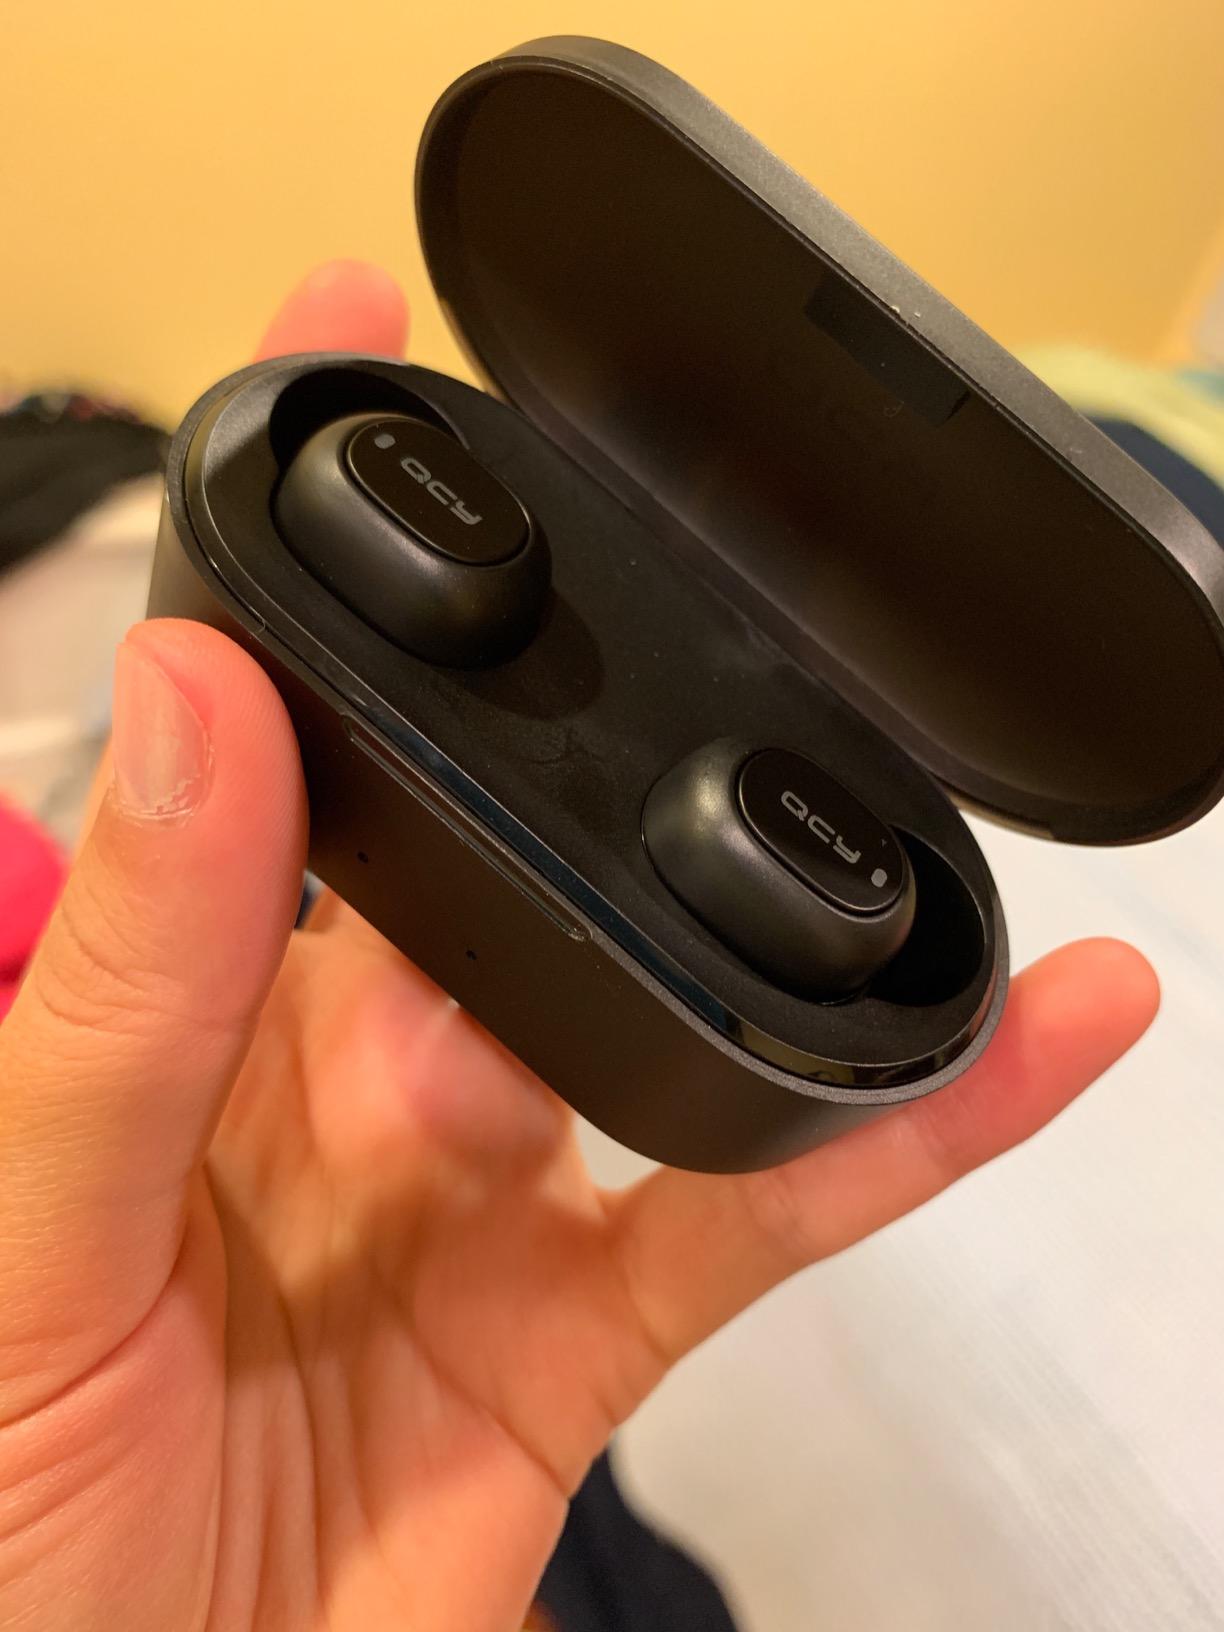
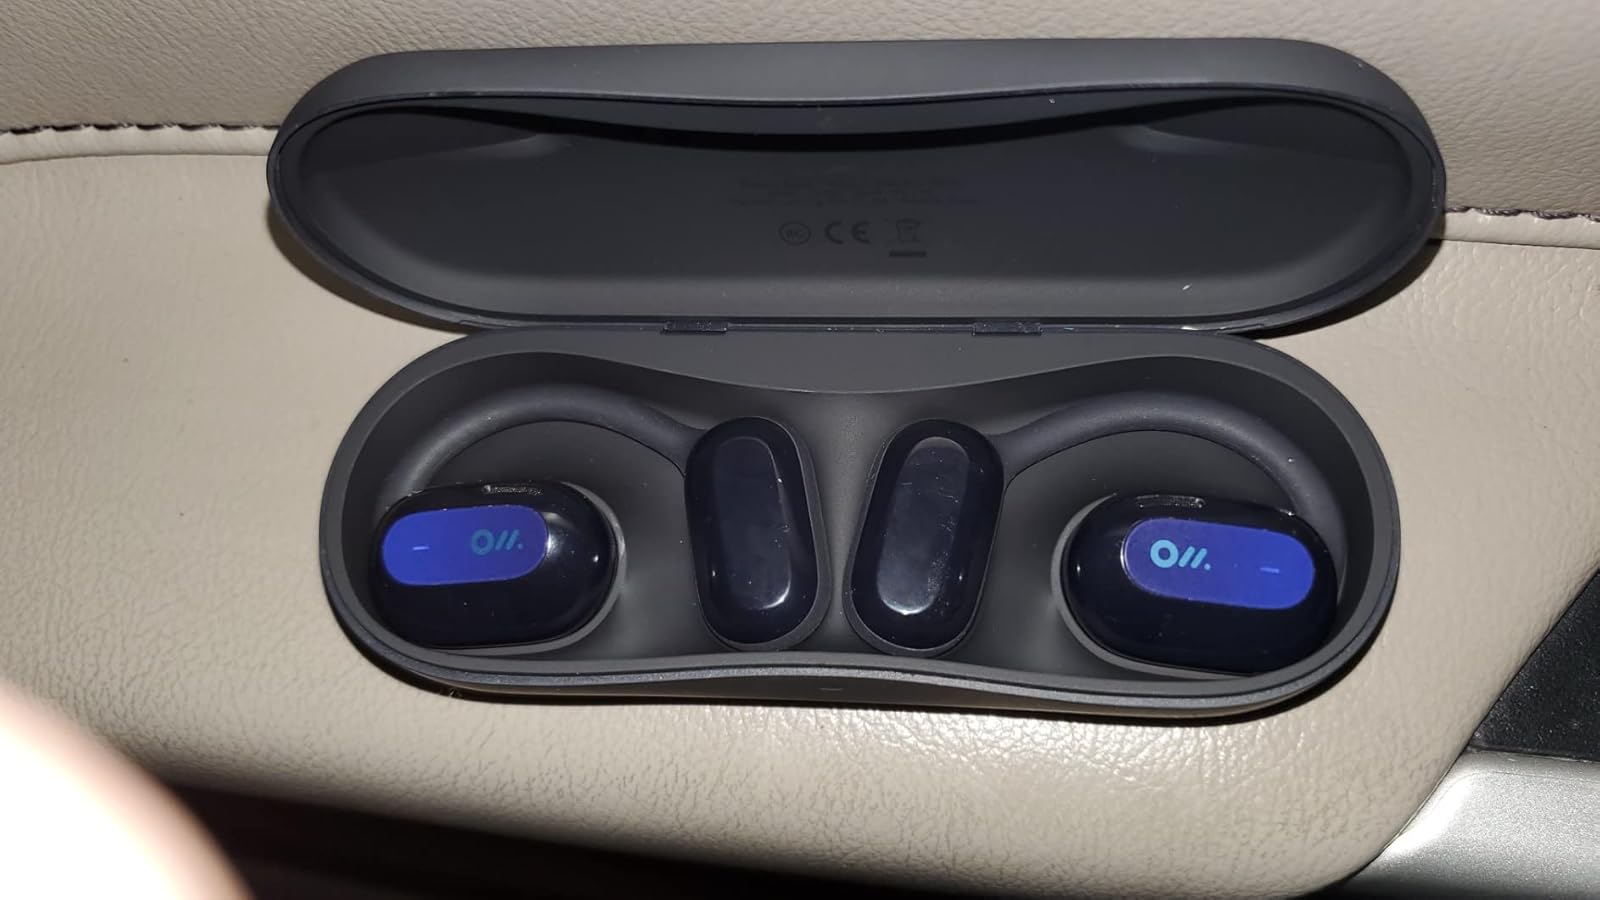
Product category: earbuds
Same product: no